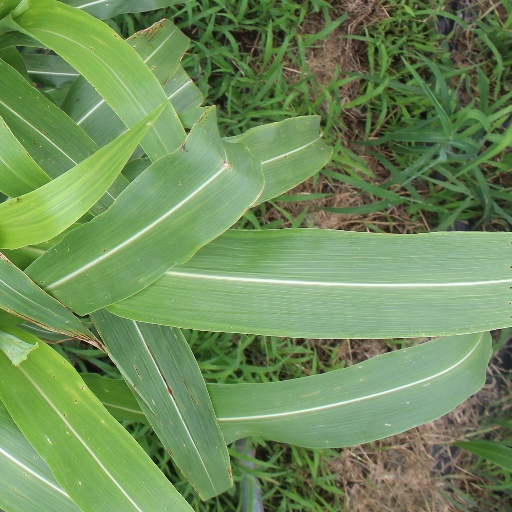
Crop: sorghum